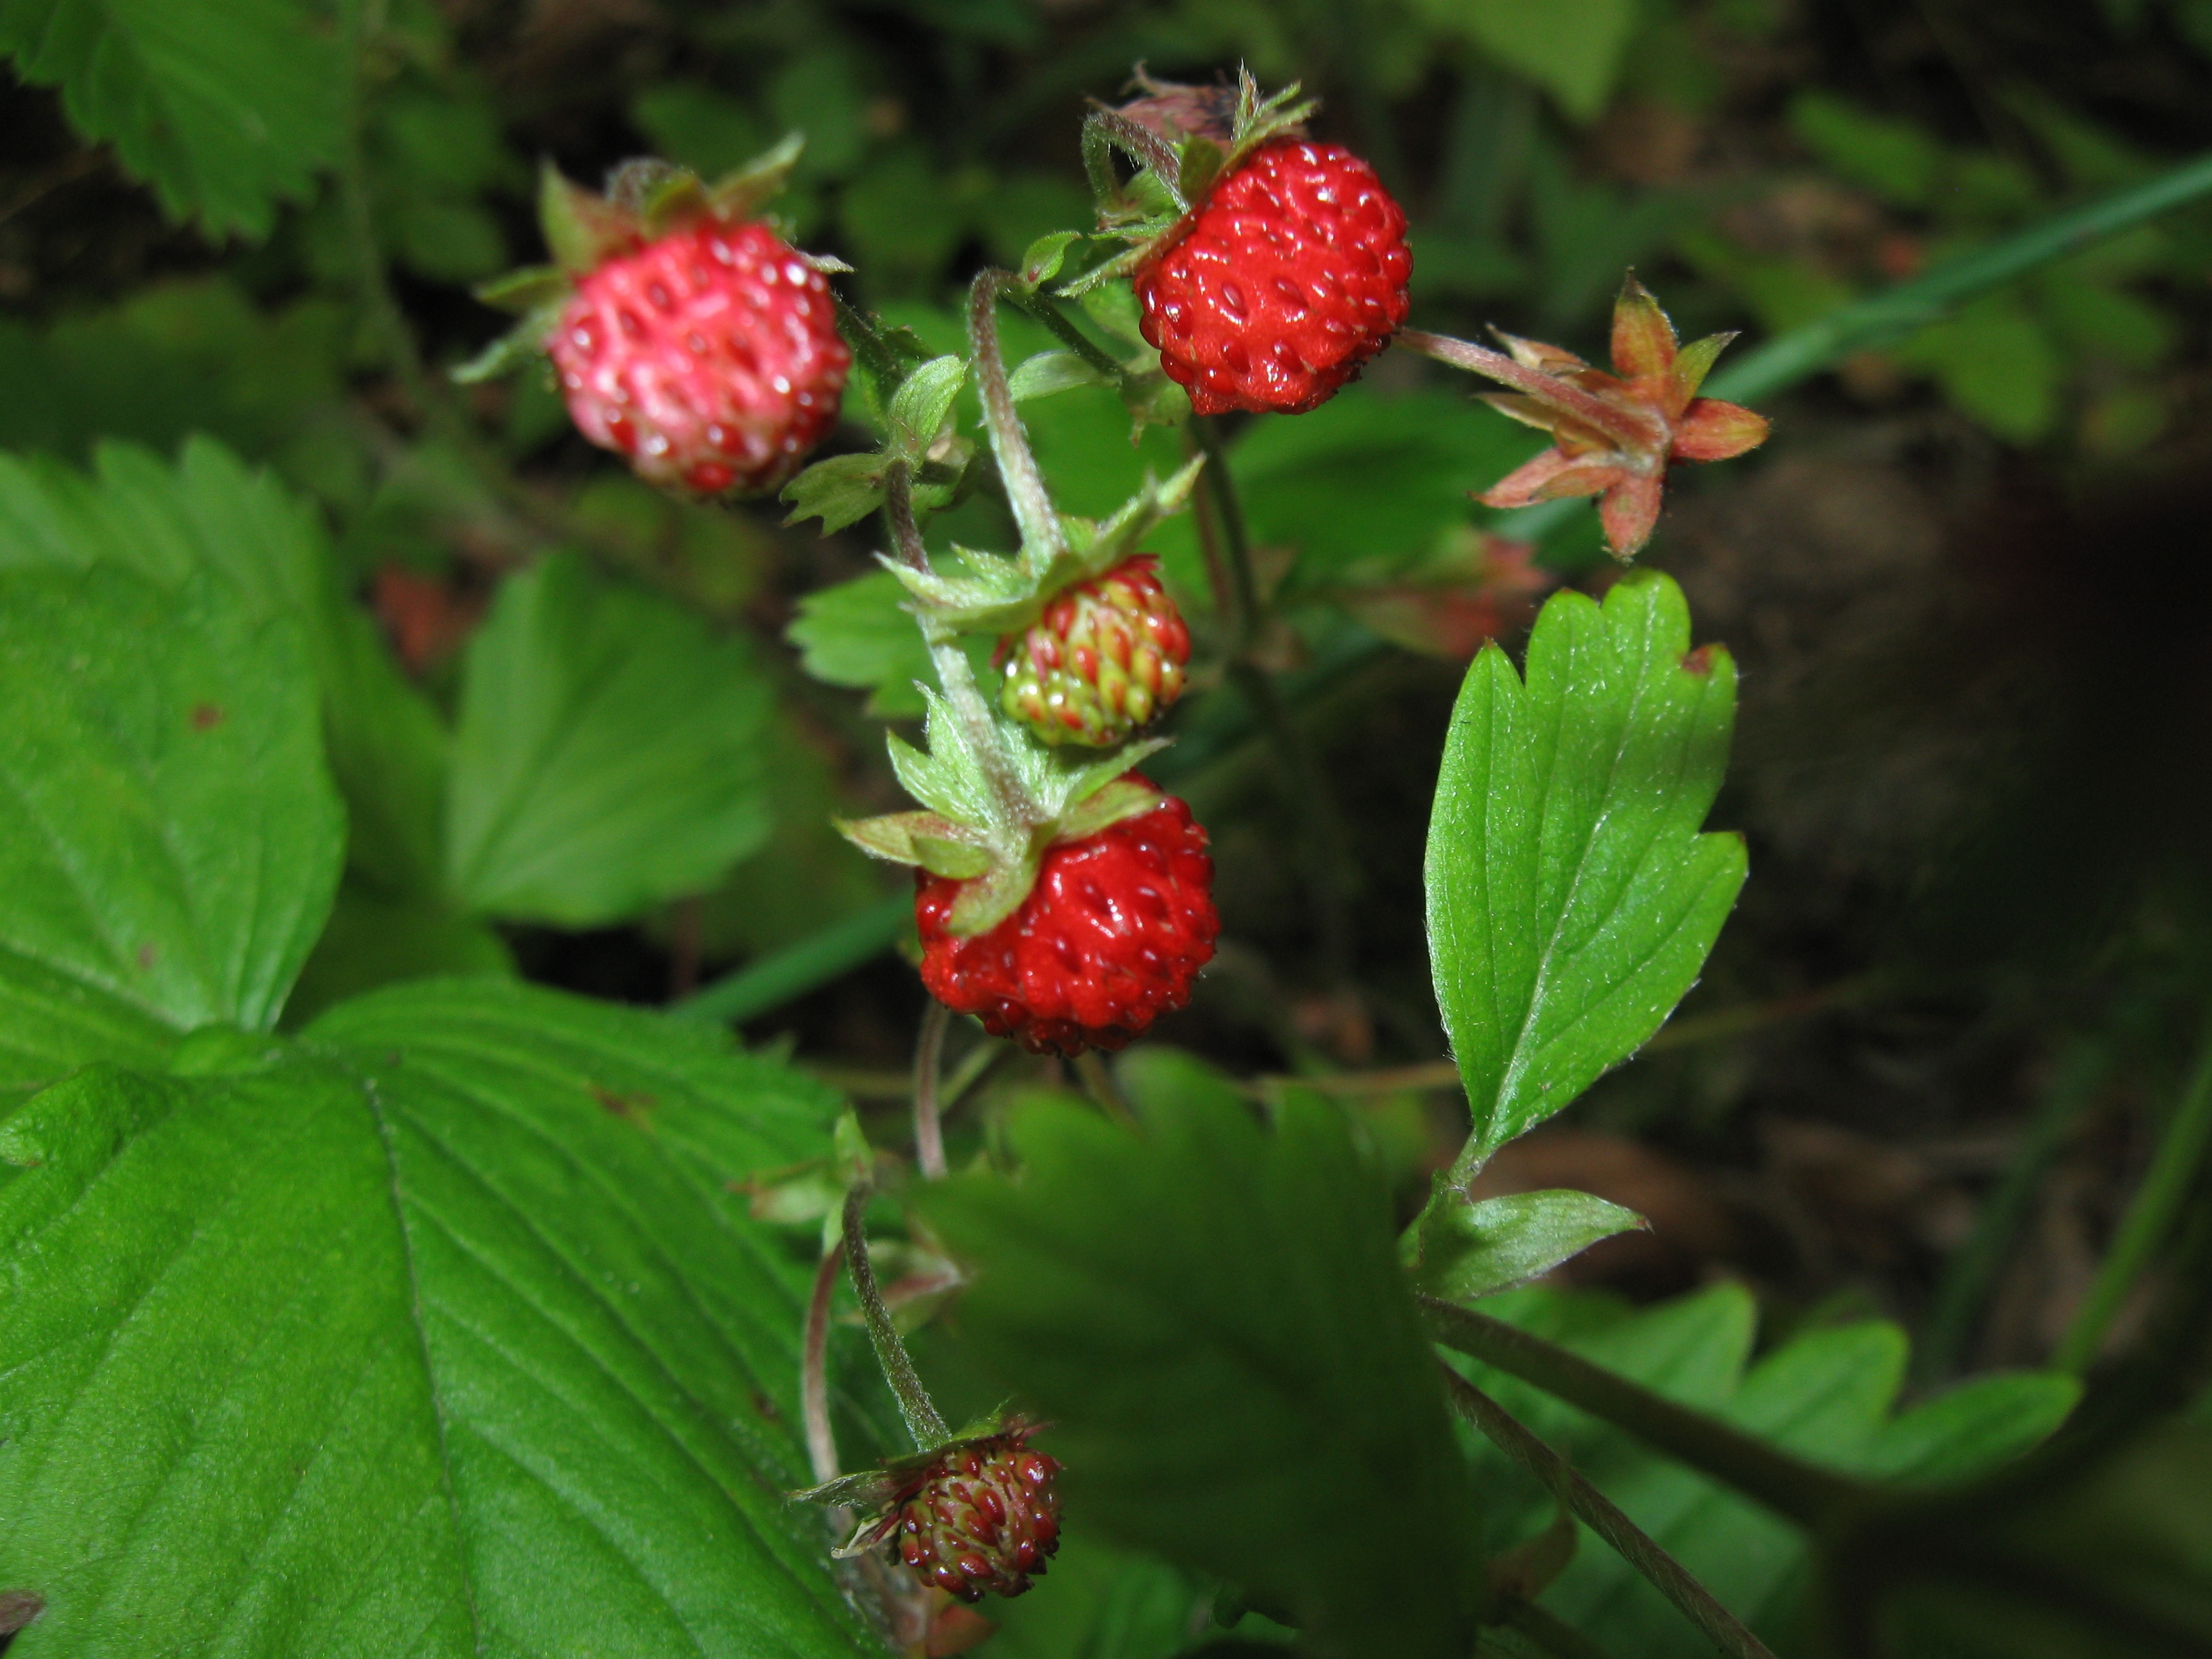
nature, plant, fruit, berry, leaf, flower, wild, food, red, produce, natural, flora, blackberry, strawberry, wildflower, shrub, bramble, strawberries, organic, flowering plant, cloudberry, fragaria, land plant, dewberry, wine raspberry, mock strawberry